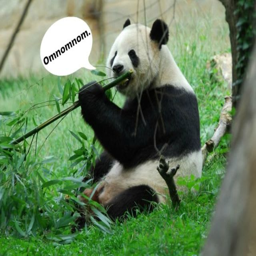
how long to spend eating a day ?